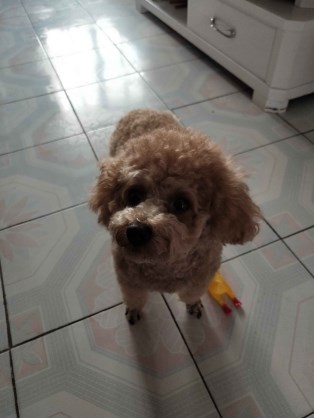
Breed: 7449-n000128-teddy